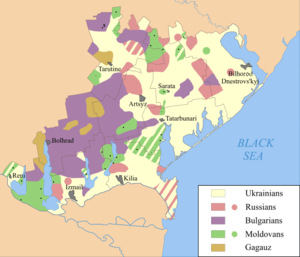
La colonisation de la Bessarabie fut un processus d’immigration, de colonisation et d’acculturation qui s’est déroulé de 1812 à 1917 en Bessarabie tsariste, dans l’empire russe, et de 1940 à 1941 puis de 1944 à 1990 en Bessarabie soviétique, dans l’URSS. Cette colonisation a eu des effets durables sur la population et la structure ethnique de cette moitié orientale du territoire moldave.